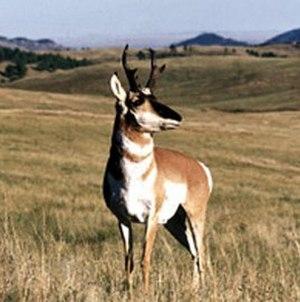
Le parc national de Wind Cave est un parc national américain situé dans l'État du Dakota du Sud. Il possède parmi les plus longues et complexes grottes du monde, qui furent protégées dès 1903 par le président Theodore Roosevelt. Il s'agissait alors du premier parc national américain créé pour protéger une cavité souterraine. Le parc présente également 11 450 hectares de prairies et de forêts de conifères. Les grottes sont connues pour leurs formations particulières de calcite ressemblant à des nids d'abeilles.